Isaac Toucey

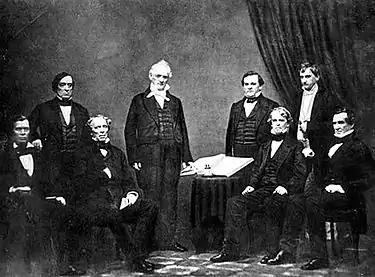
"President Buchanan and his Cabinet" From left to right: Jacob Thompson, Lewis Cass, John B. Floyd, James Buchanan, Howell Cobb, Isaac Toucey, Joseph Holt and Jeremiah S. Black, (c. 1859)

Born in Newtown, Connecticut, Toucey pursued classical studies; studied law and was admitted to the bar at Hartford, Connecticut, in 1818. From 1825 to 1835 he had his own practice in Hartford, Connecticut. He married Catherine Nichols in Hartford on October 28, 1827. The couple had no children.